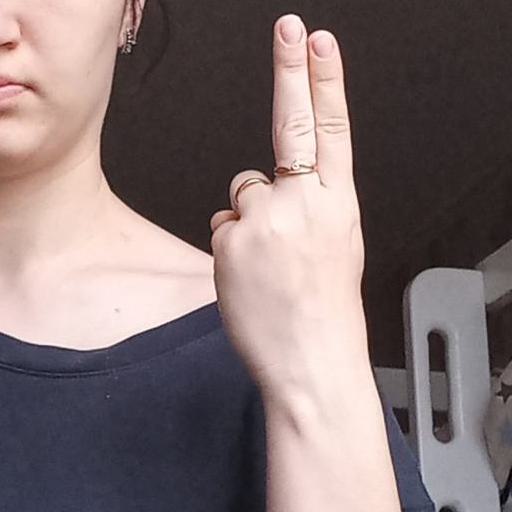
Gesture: two_up_inverted